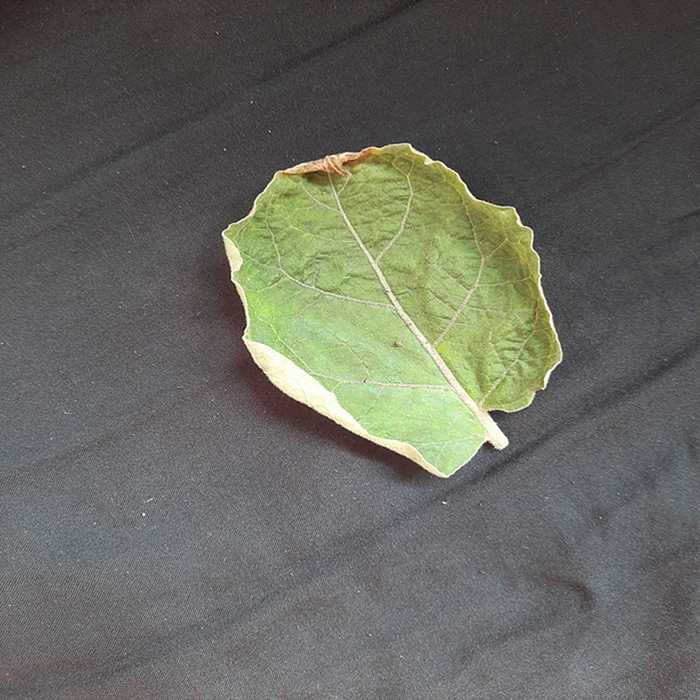
Plant: Eggplant
Label: Eggplant begomovirus